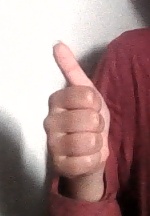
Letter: aleff